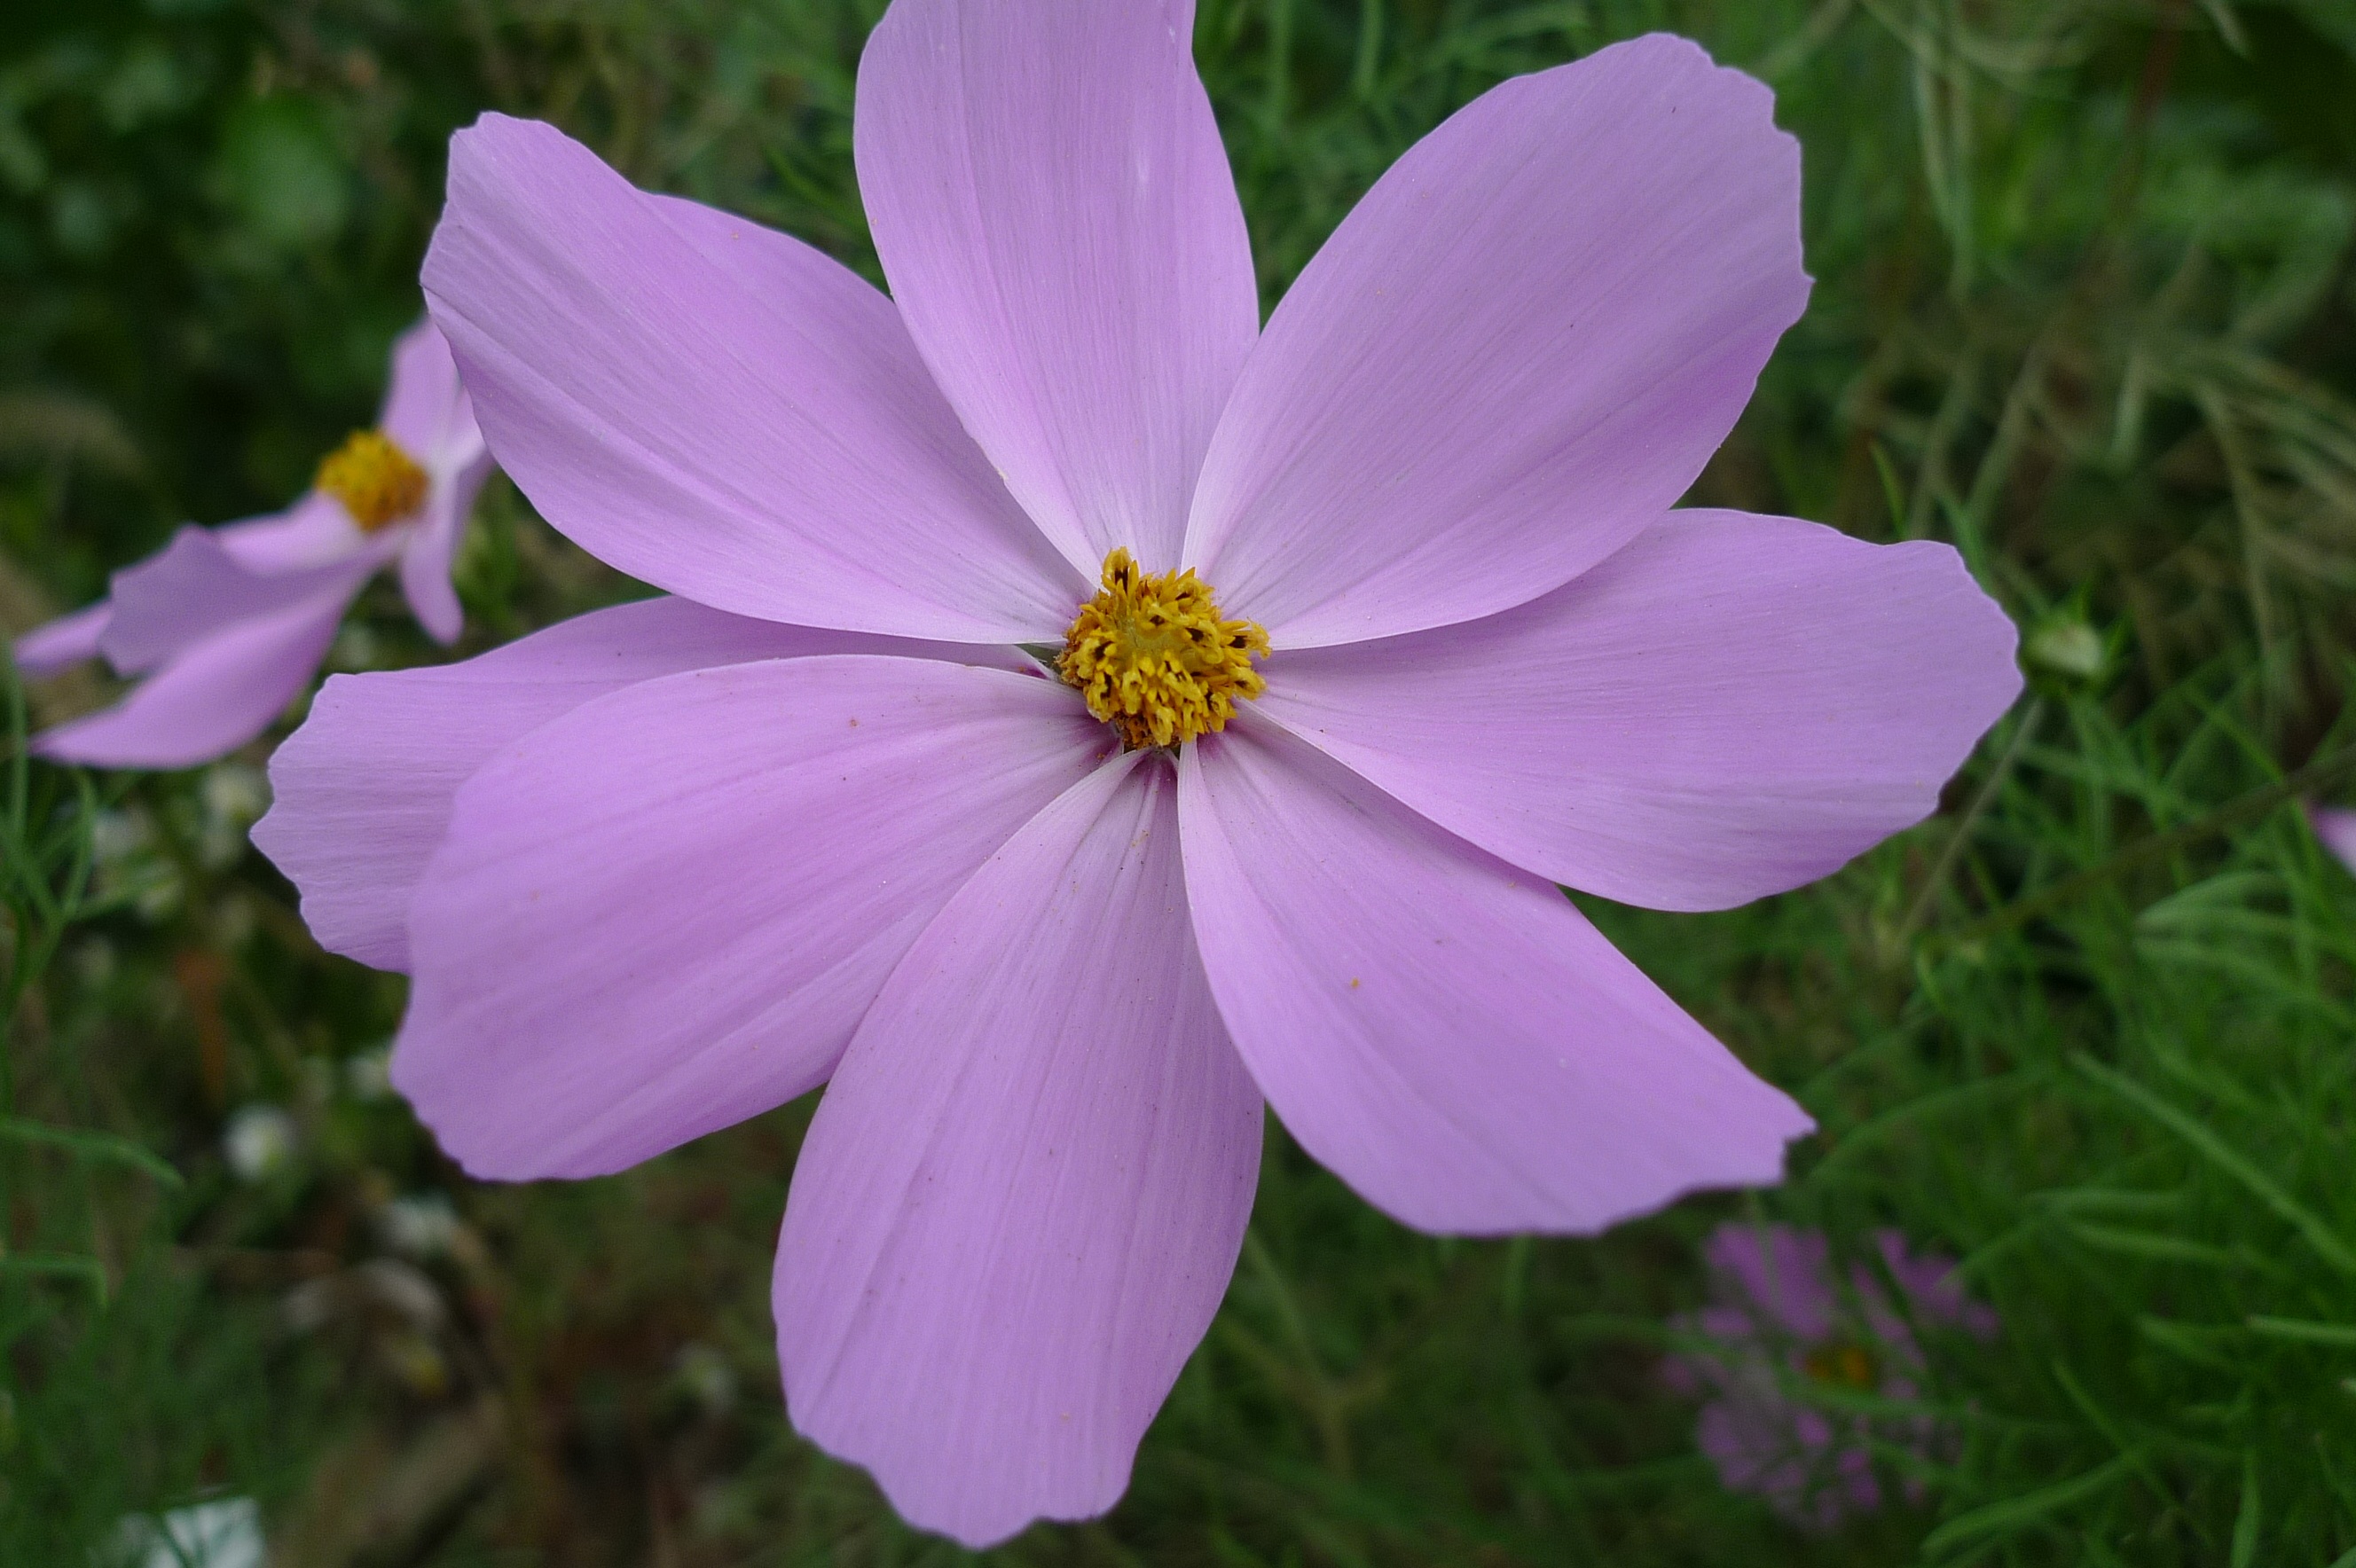
landscape, nature, blossom, plant, sky, cosmos, flower, petal, botany, flora, wildflower, macro photography, flowering plant, autumn light, daisy family, autumn sky, annual plant, land plant, garden cosmos